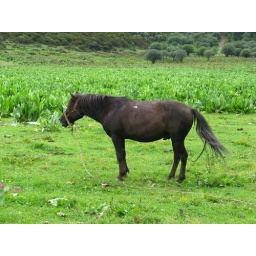
The horse was awake though the cow was no where to be seen. Perhaps lying in ambush in the grass...